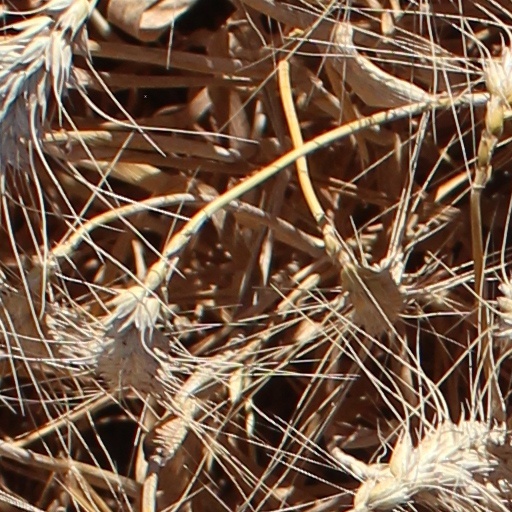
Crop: wheat